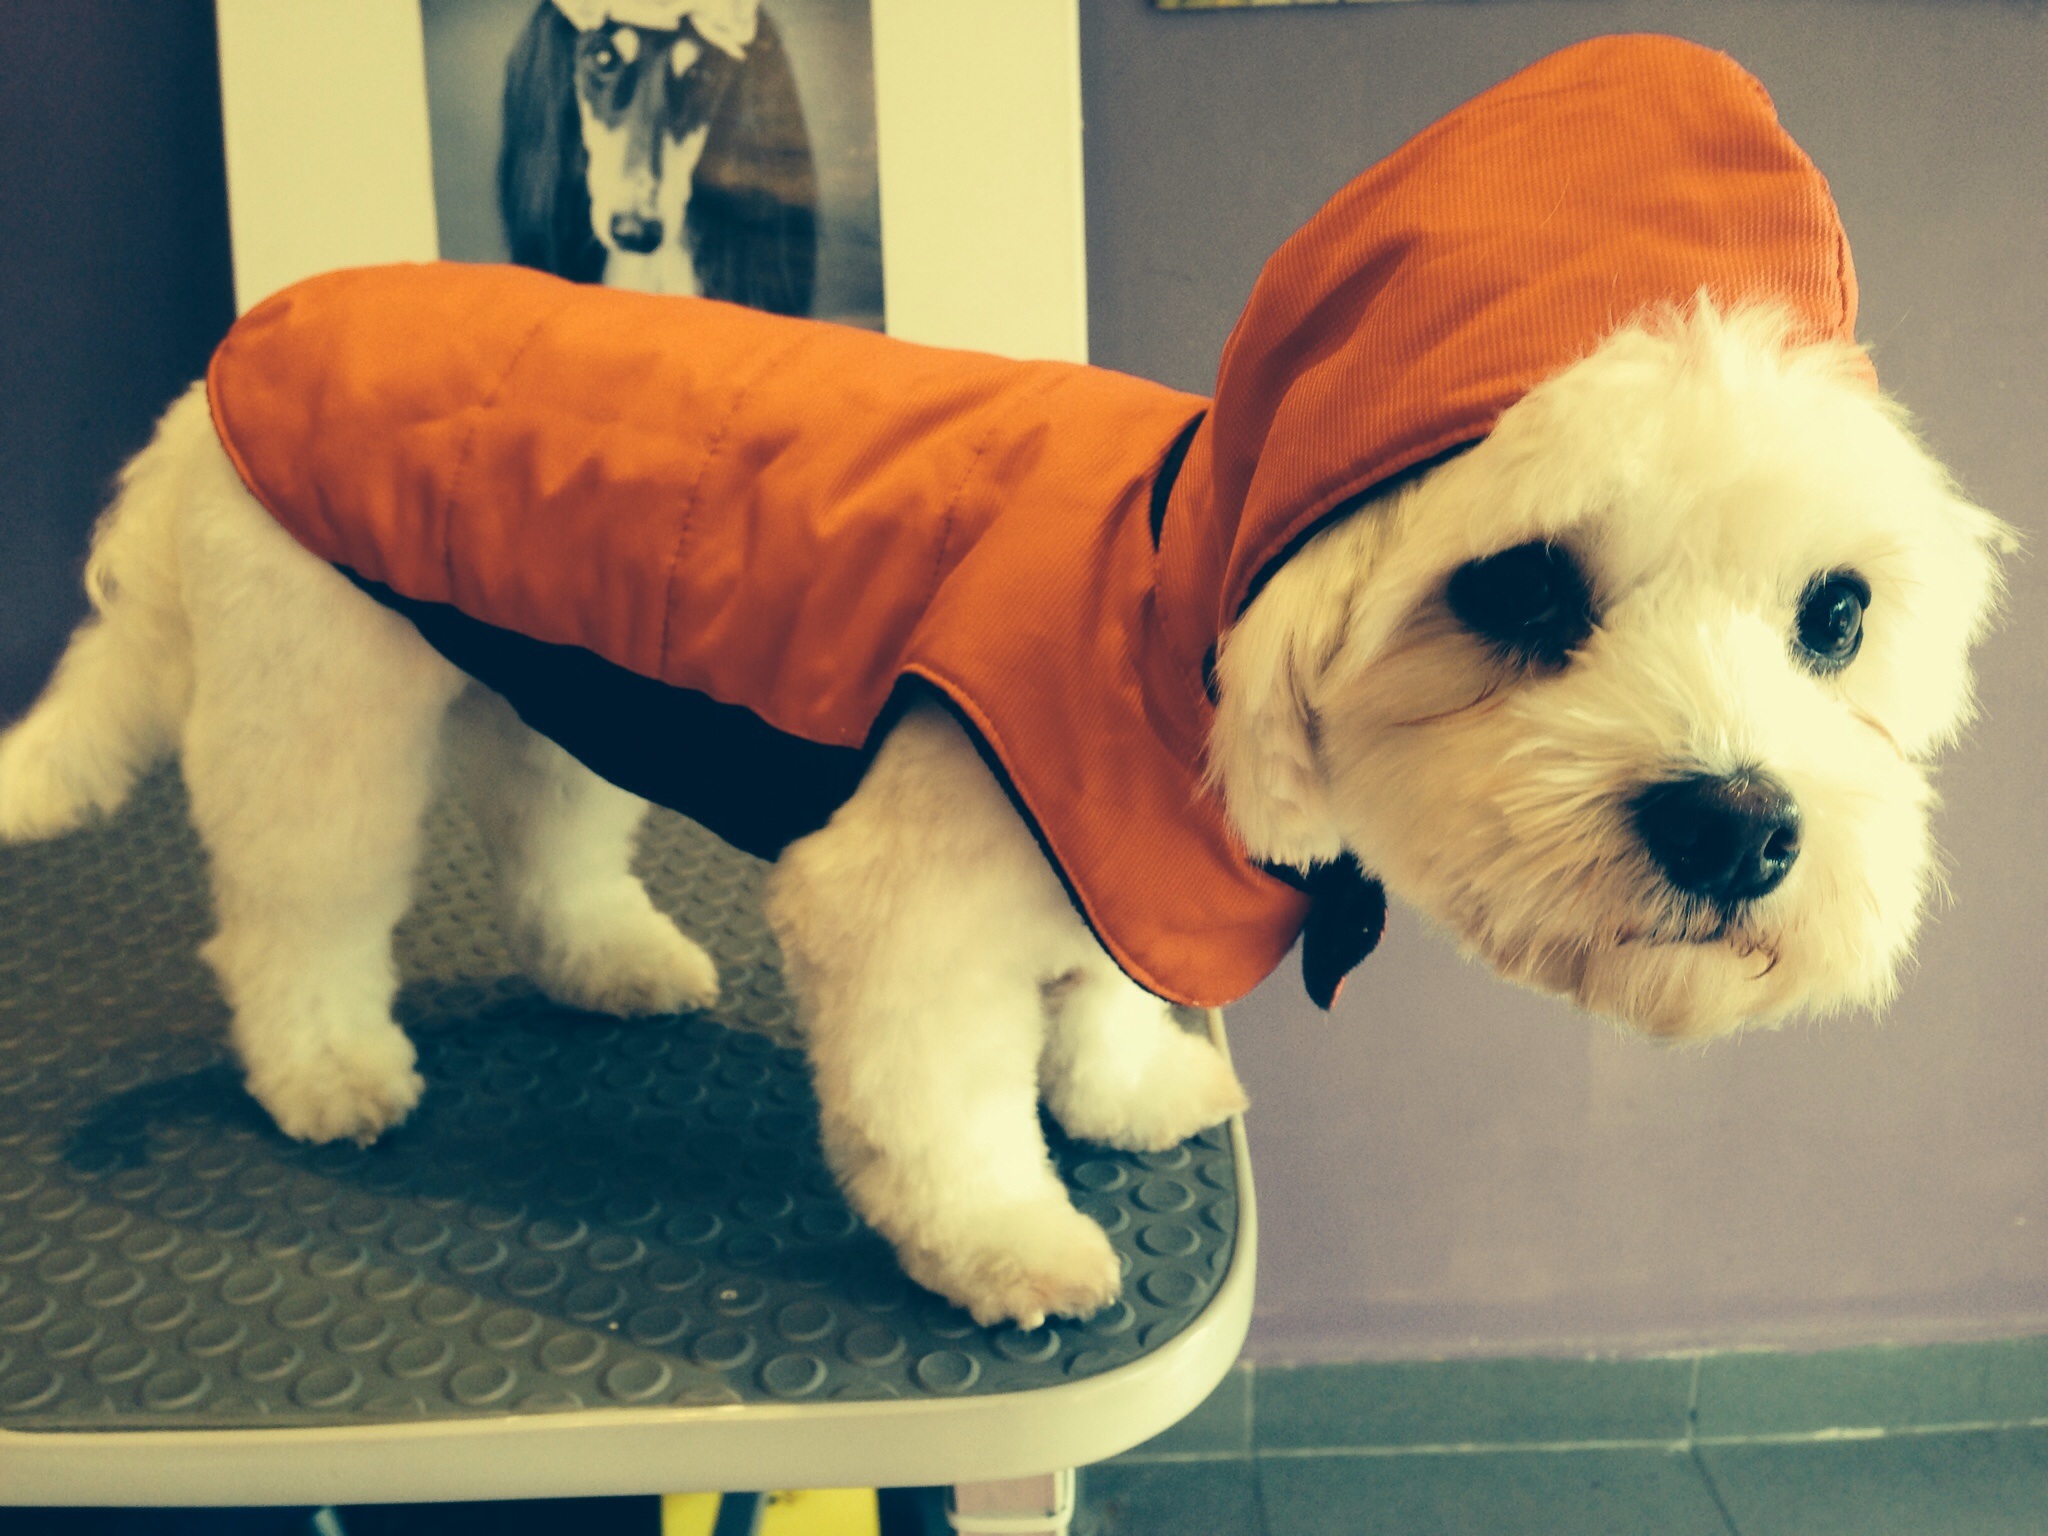
puppy, dog, mammal, dress, vertebrate, waterproof, dog like mammal, dog crossbreeds